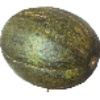
Label: melon_piel_de_sapo